Konstantin Türnpu

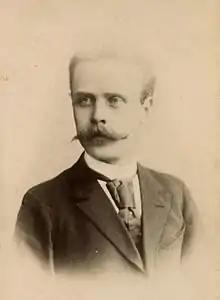
Konstantin Türnpu

Konstantin Jakob Türnpu (August 13, 1865 – April 16, 1927) was an Estonian composer and conductor. He is considered one of the most important figures in Estonian choral music.